Military Order of the Purple Heart

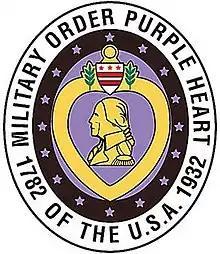
Logo of the Military Order of the Purple Heart

The Military Order of the Purple Heart (MOPH) is a congressionally chartered (Title 36 USC Chapter 1405) United States war veterans organization. Headquartered just outside Washington, D.C., it has a membership of approximately 45,300 veterans. It is unique in that its members are exclusively men and women who have received the Purple Heart award while serving as a member of the U.S. Military.